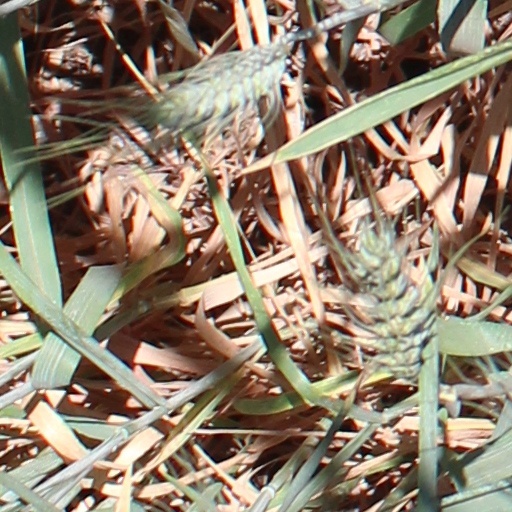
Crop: wheat